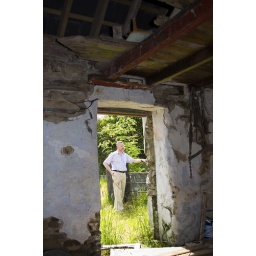
Cousin Padrig standing outside my great great grandfathers home in County Roscommon, Ireland.